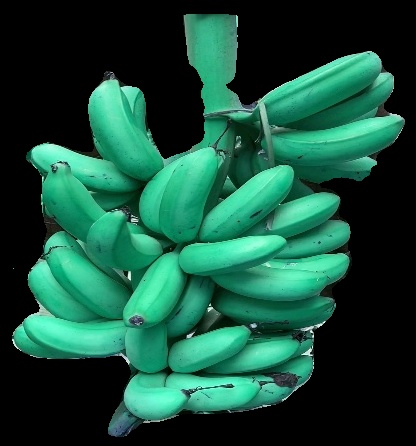
Variety: rasbale
Grade: grade1